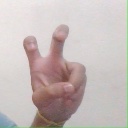
अक्षर: ई